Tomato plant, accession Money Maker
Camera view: bottom (45 deg); turntable rotation: 300 degrees
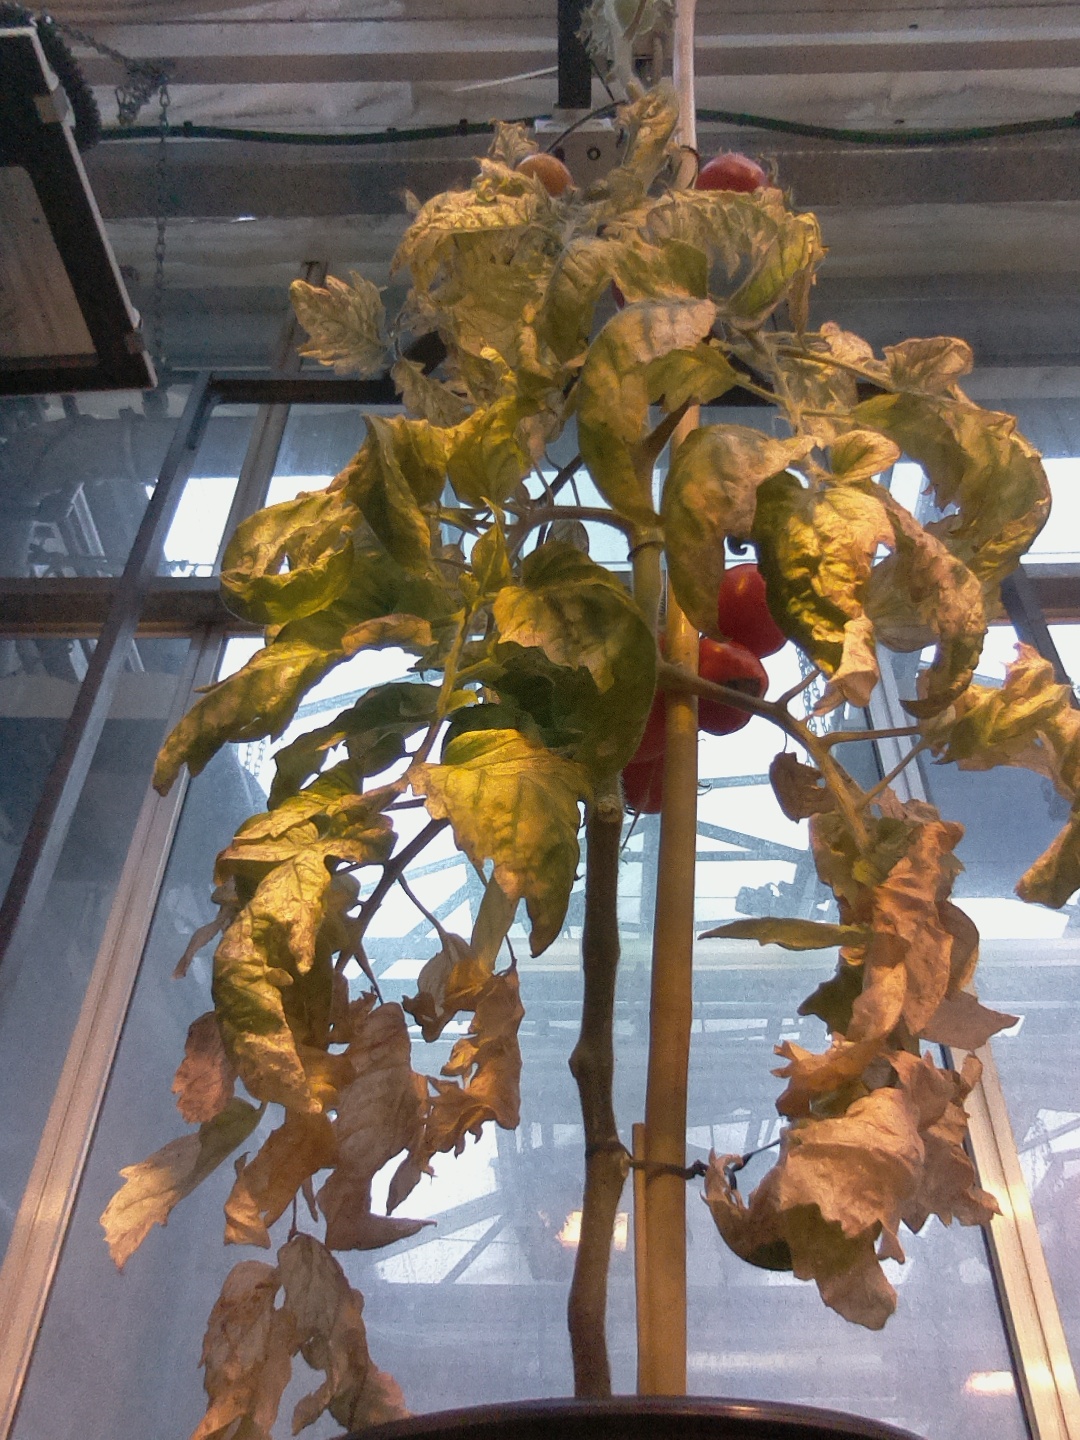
BBCH growth stage 89: 90%-100% of fruits show typical fully ripe color